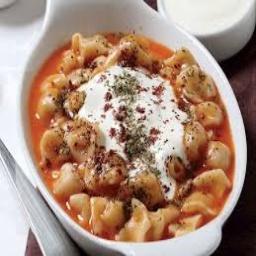
Label: manti